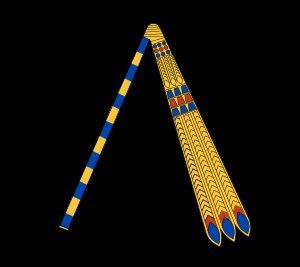
Le flagellum Nekhekh, est le fouet symbolique qui de pair avec la crosse, fait partie des regalia traditionnels des pharaons. Il est à la fois un instrument agricole et un symbole de souveraineté. Il signifie la protection et la puissance féconde du roi, qui comme un pasteur avec la crosse et un agriculteur avec le fléau, est nourrisseur de son peuple.